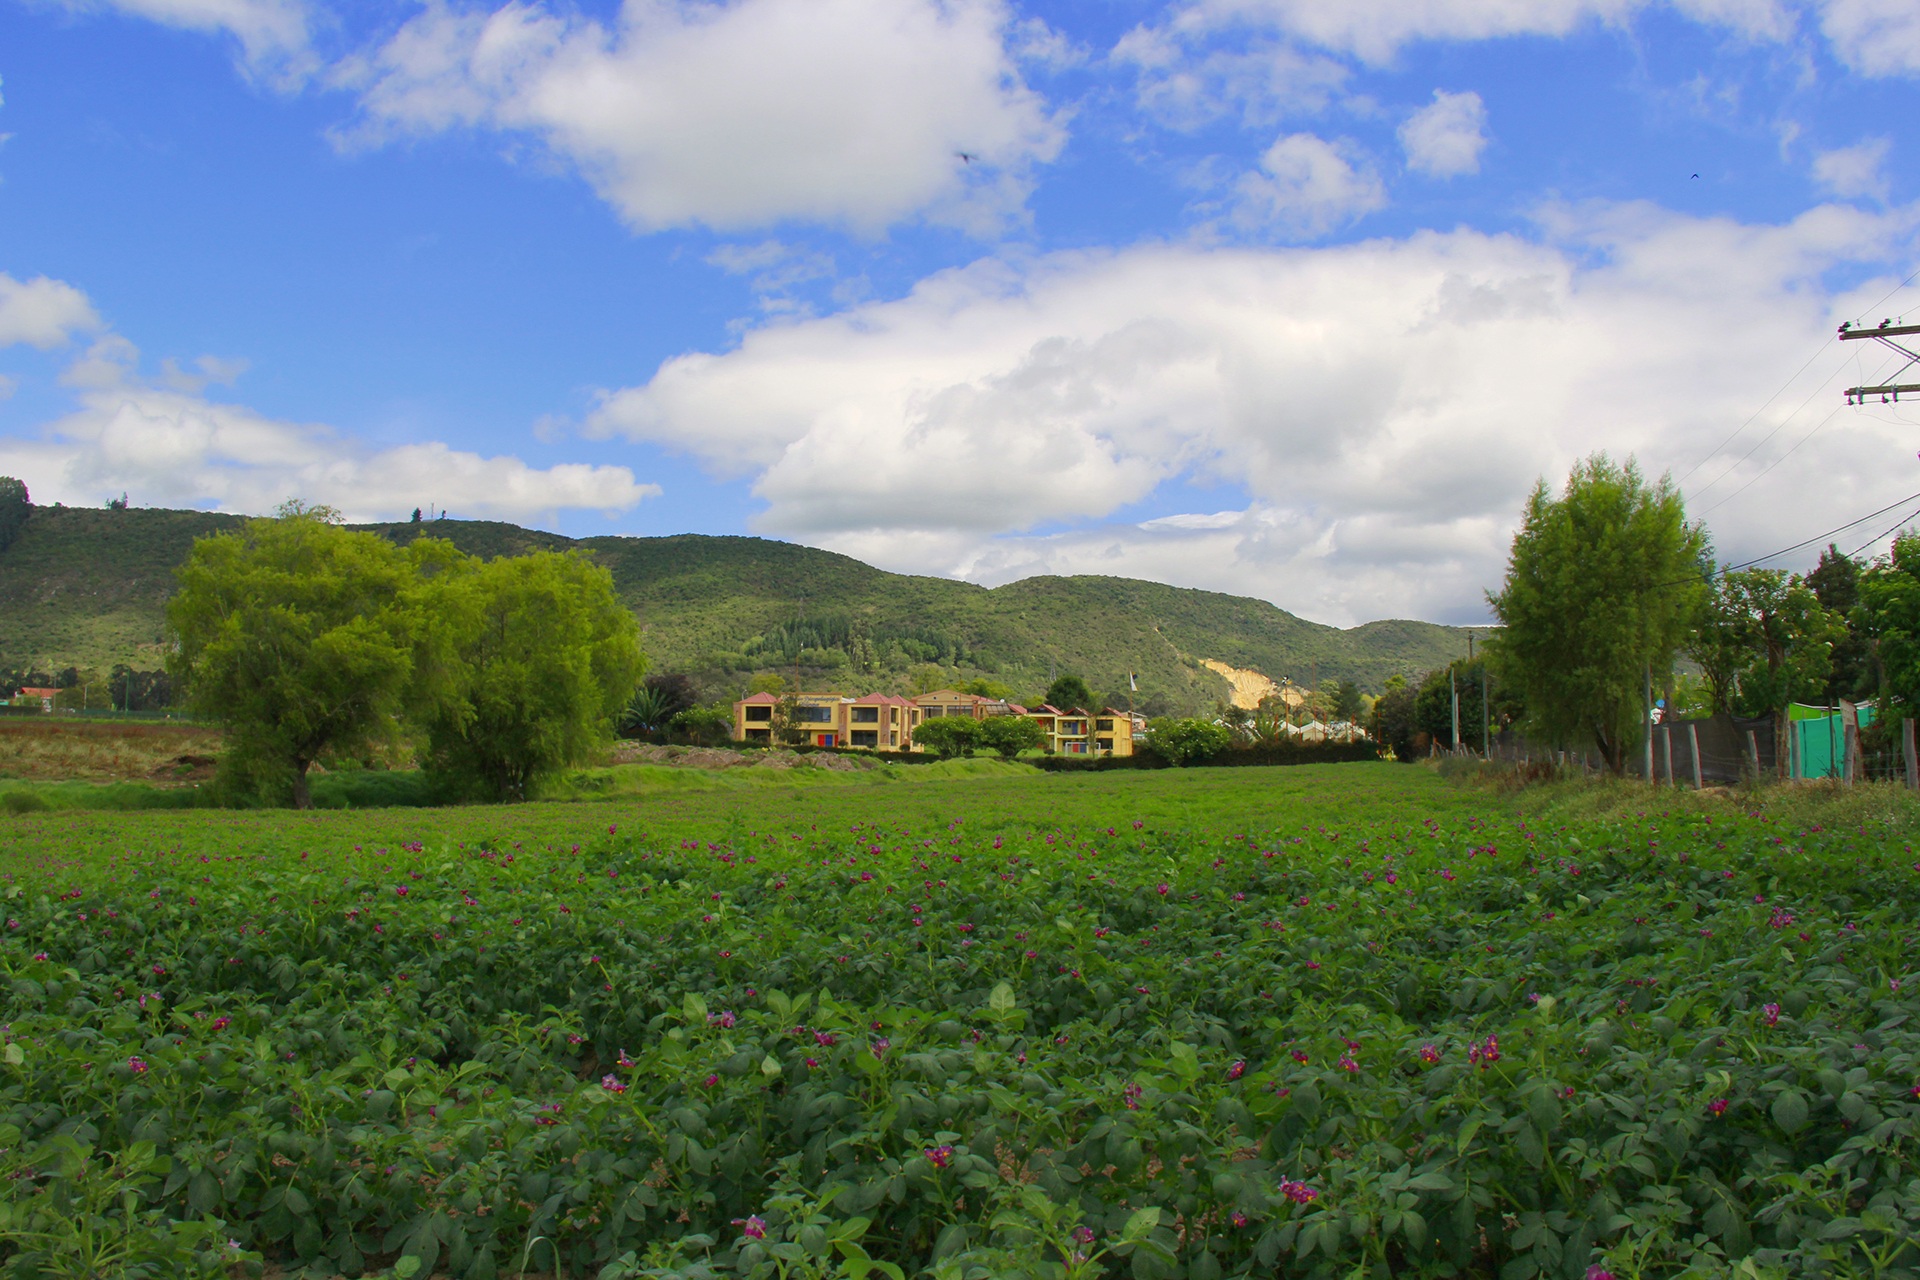
landscape, tree, nature, grass, mountain, cloud, people, sky, field, farm, meadow, prairie, countryside, hill, flower, valley, mountain range, green, pasture, agriculture, highland, plain, mountains, grassland, plantation, plateau, habitat, ecosystem, rural area, the field, natural environment